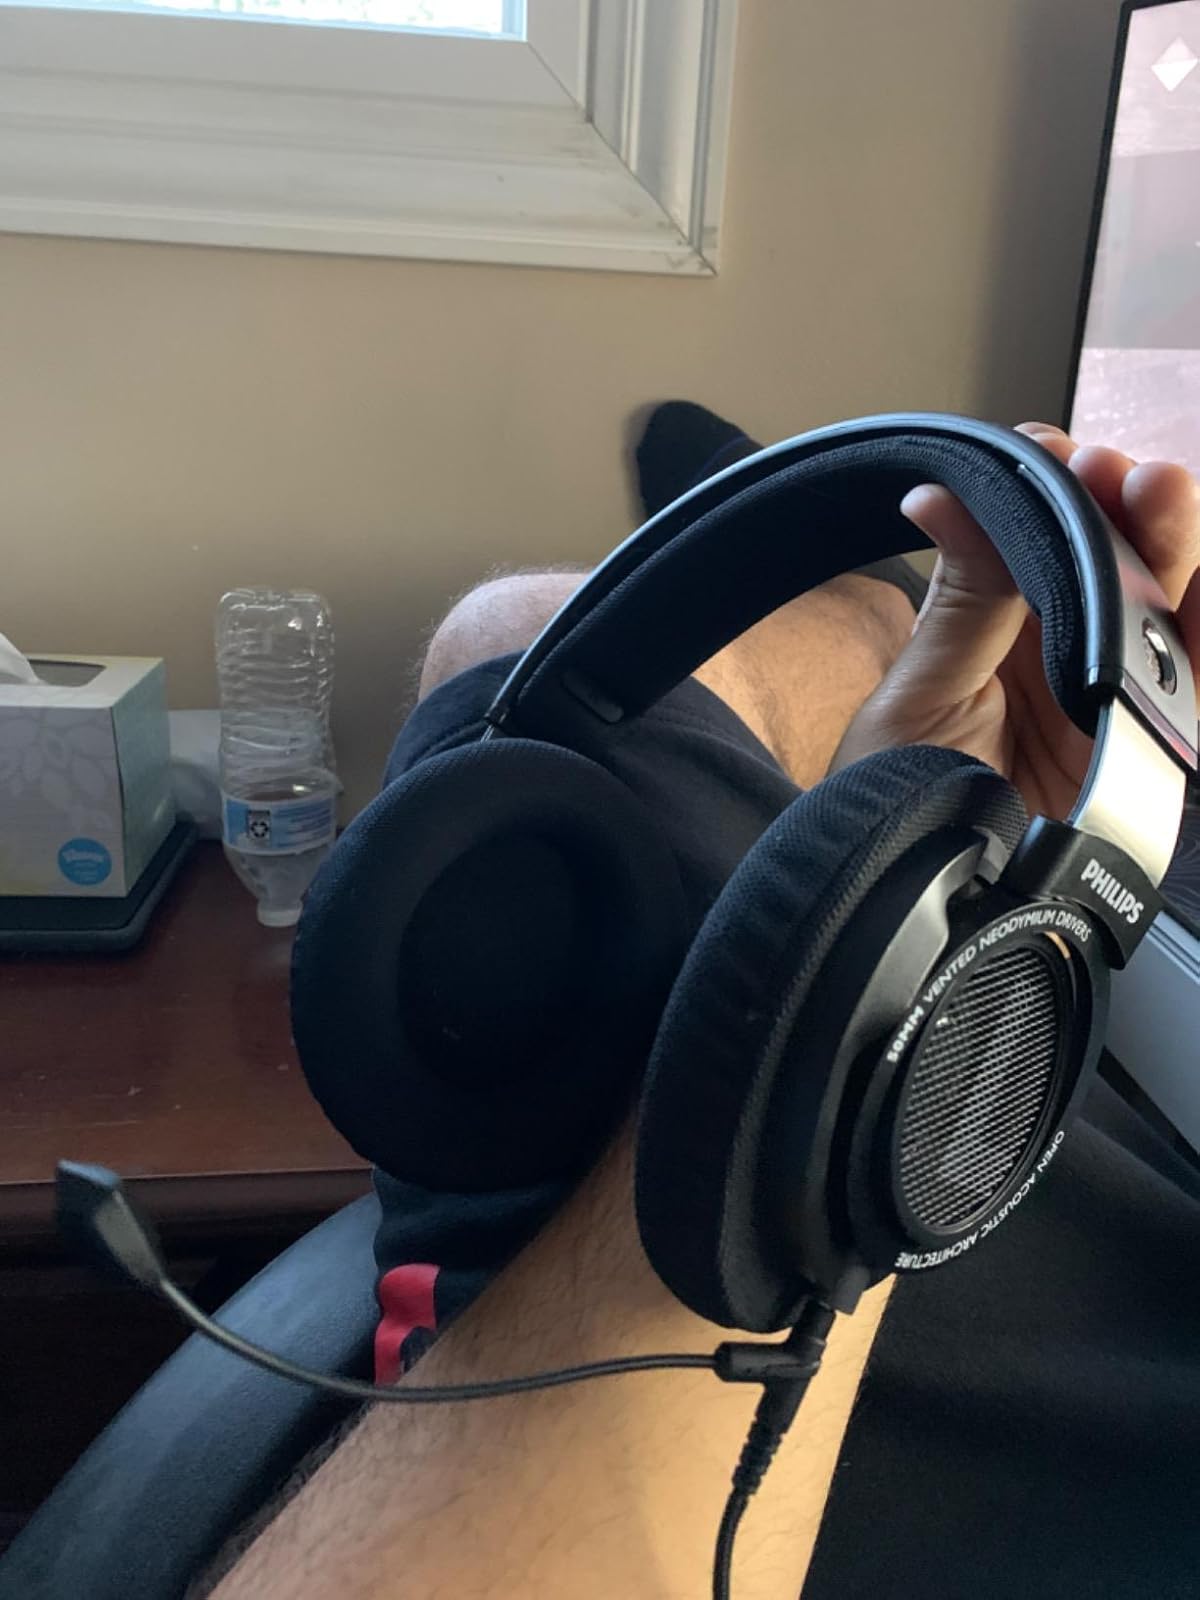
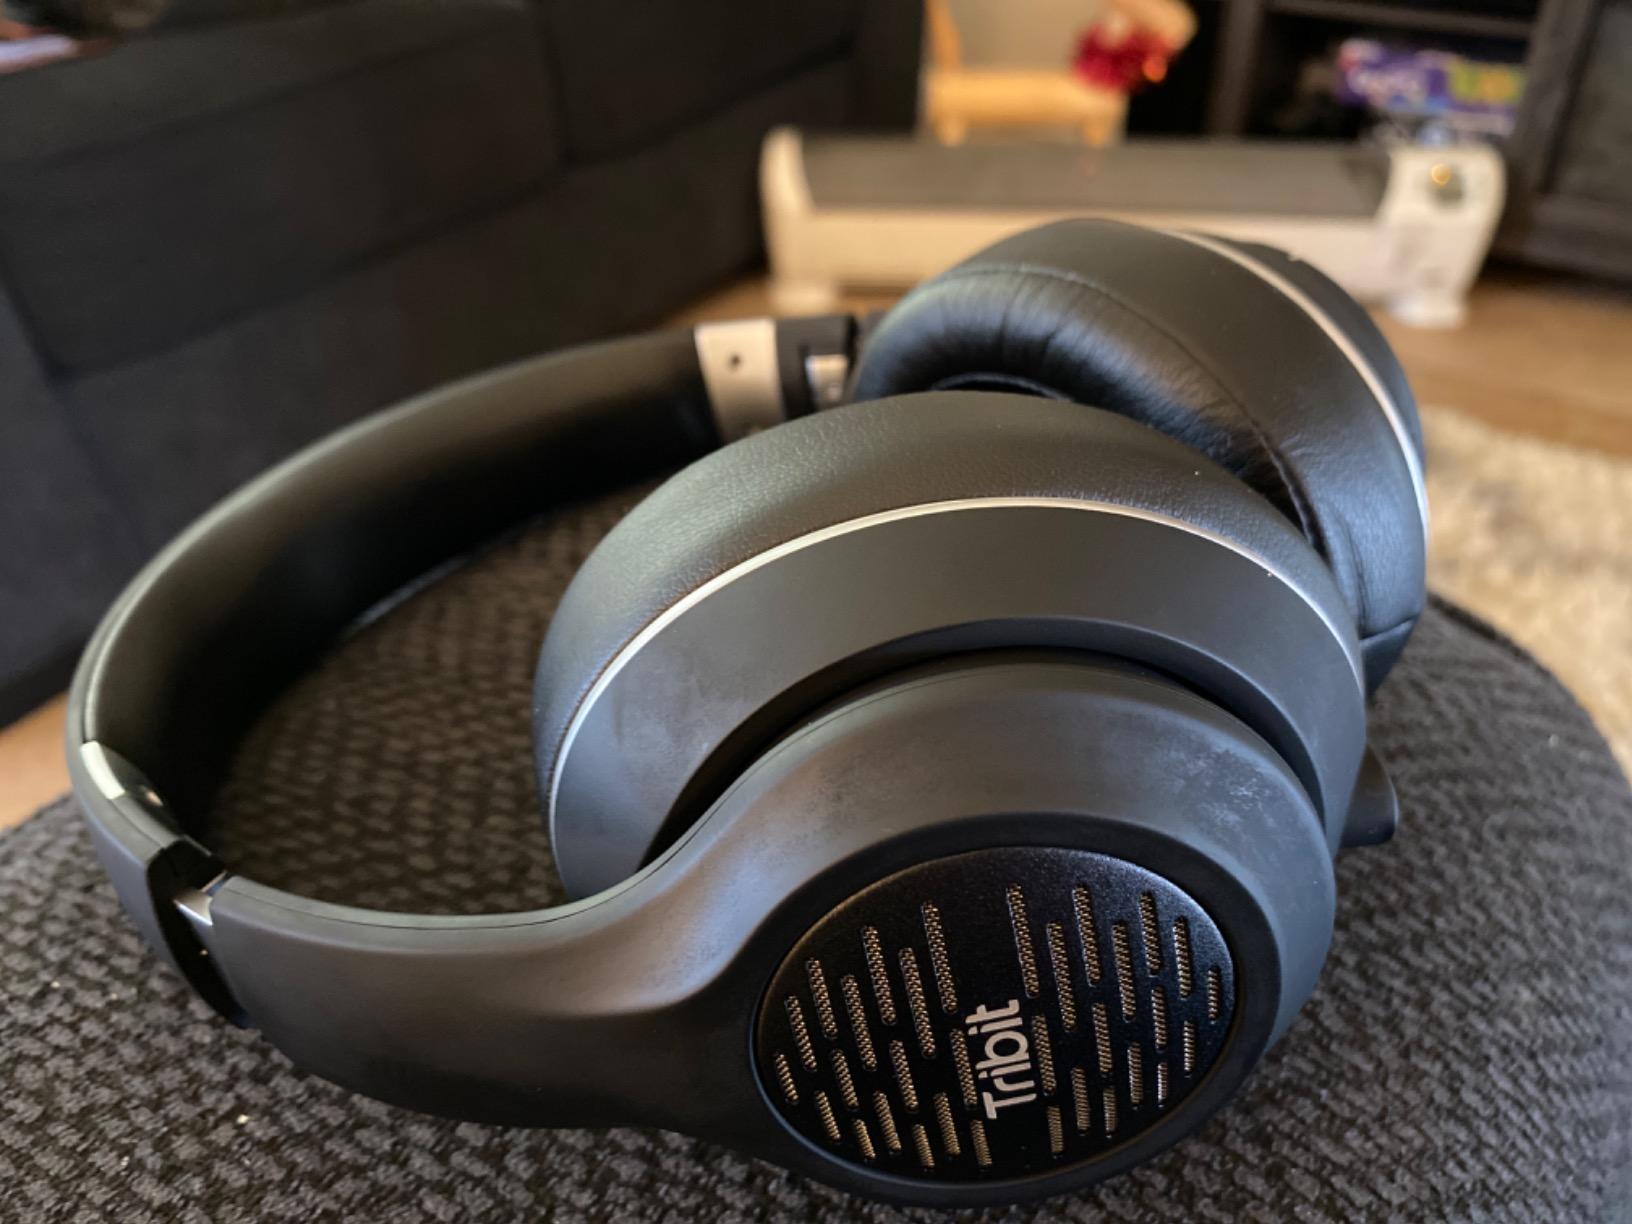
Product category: headphones
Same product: no